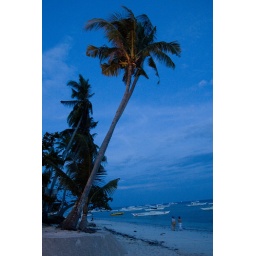
The trees in the next lot were home to dozens of birds.